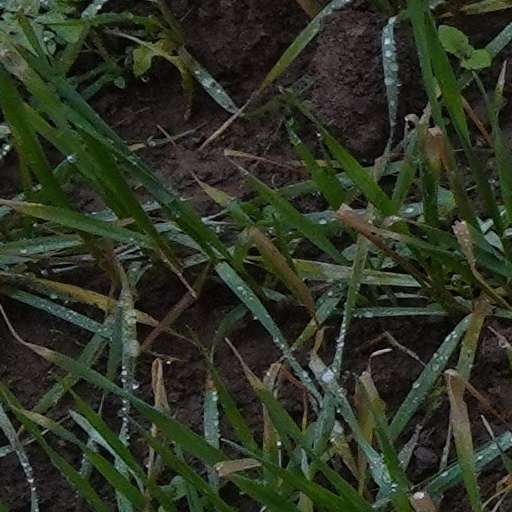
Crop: wheat